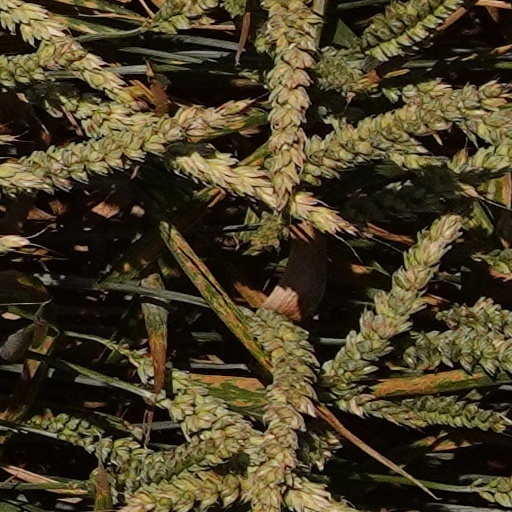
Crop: wheat